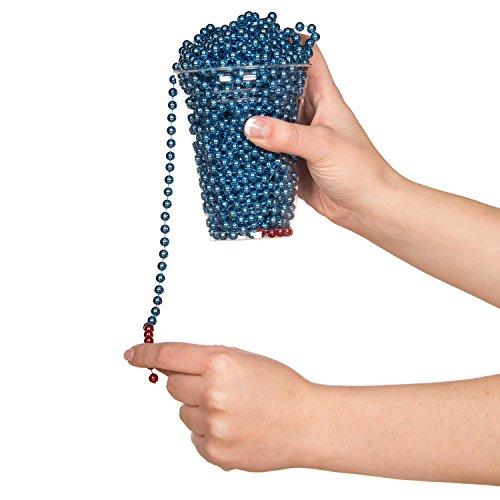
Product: Steve Spangler's Newton's Beads Science Experiment Kit Activity for Kids
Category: Toys & Games | Learning & Education | Science Kits & Toys
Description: FUN OR ALL AGES: Young scientists will love to watch and learn from Newtons' Beads while also learning about important concepts in physics though this fun science kit.
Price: $23.48
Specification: Shipping Weight: 15.2 ounces (View shipping rates and policies)|ASIN: B07B9STQHW|Item model number: WNEW-250|    #1369    in Science Kits & Toys